Royds Hall

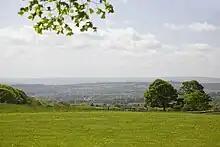
Buried Treasure

In 1641 the Civil War loomed. Naturally, the Rookes supported the cause of the King. The subsequent decline and persecution of the Royalists during the Interregnum also marked a decline in the fortunes of the Rookes family.